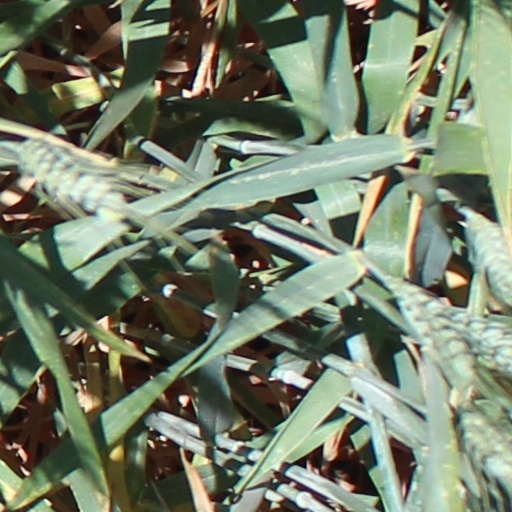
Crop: wheat